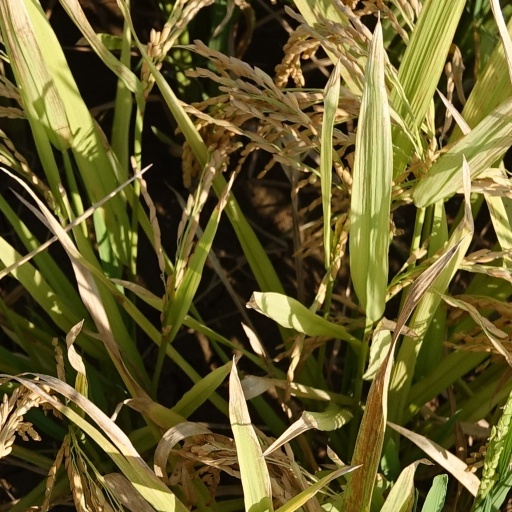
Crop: rice